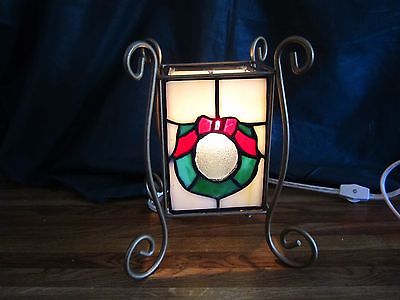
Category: lamp